Jaba Kankava

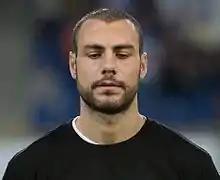
Kankava in 2014

Jaba Kankava (born 18 March 1986) is a Georgian professional footballer who plays as a defensive midfielder for Dinamo Tbilisi.